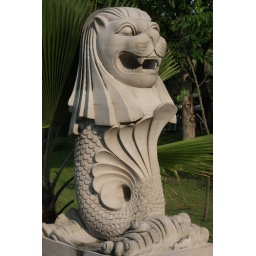
stone cat statue at reservoir in Bangkok